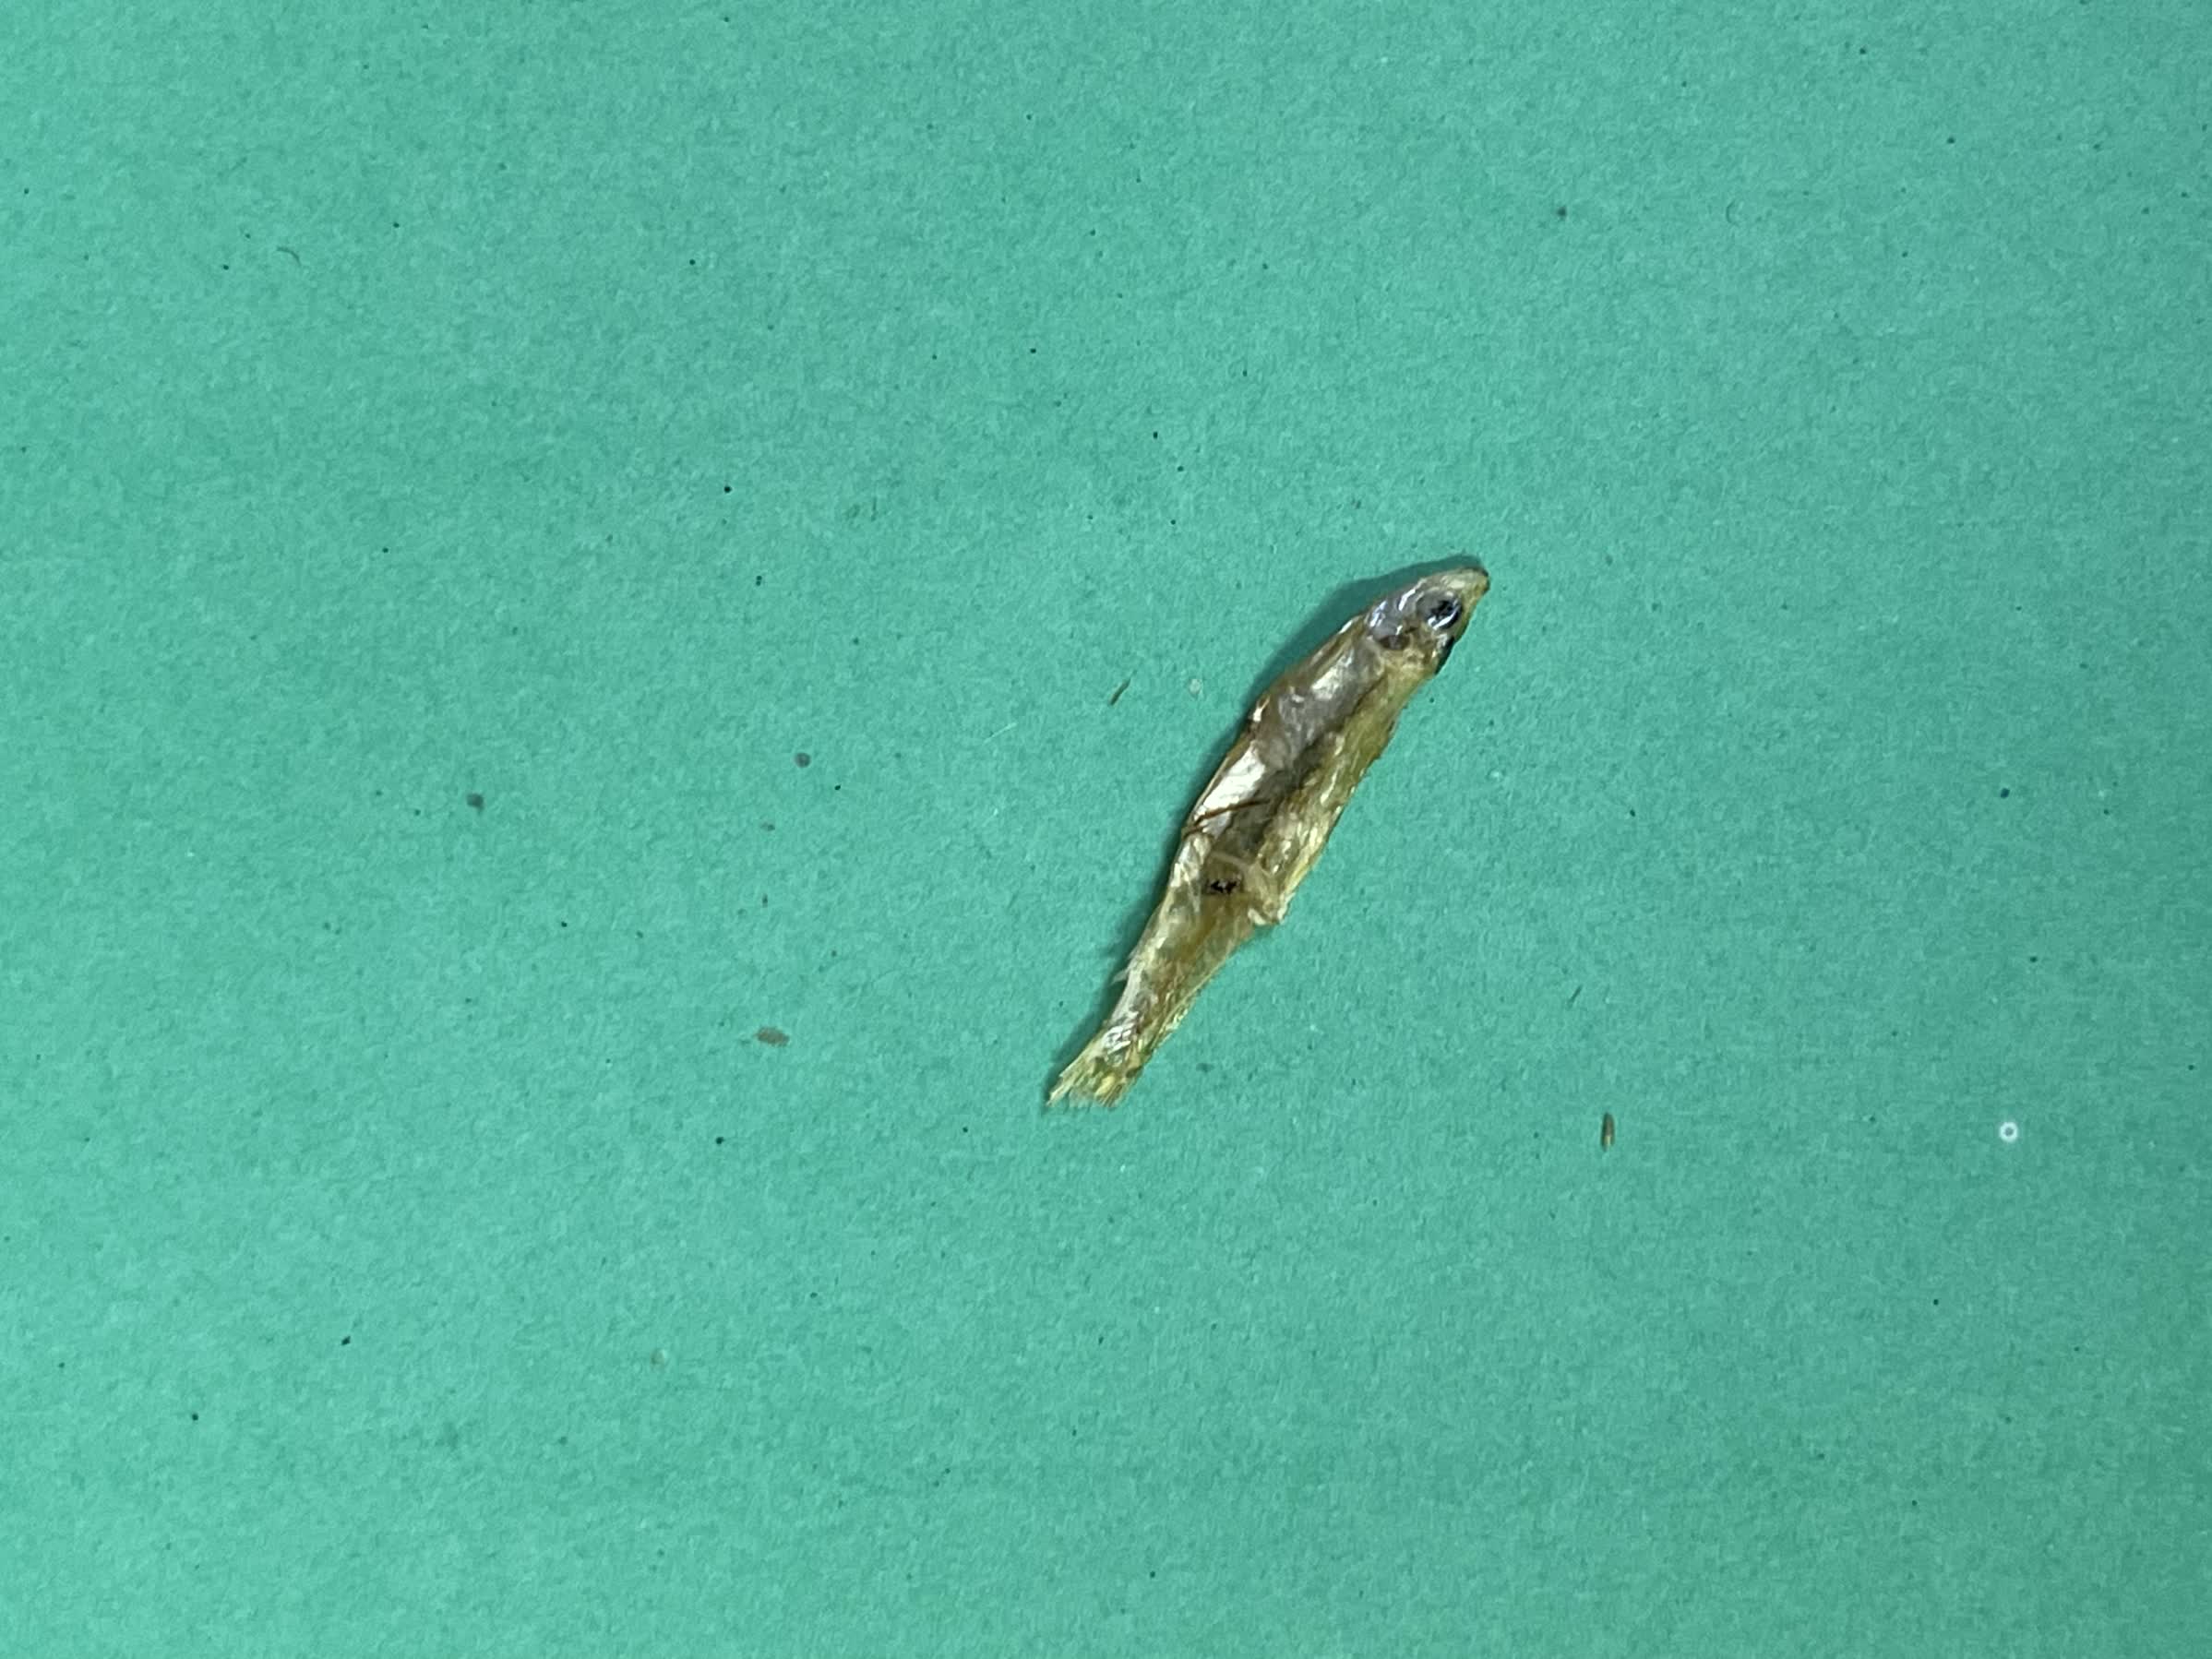
Species: kachki